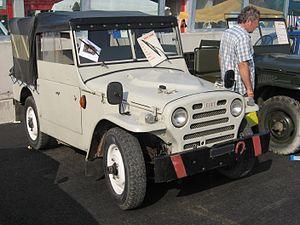
La Zastava Campagnola AR55 était un véhicule tout terrain assemblé par le constructeur yougoslave Zastava sous licence Fiat après le premier accord de coopération technique signé le 12 août 1954 entre les deux sociétés. Son assemblage commencera dans l'usine serbe de Kragujevac en fin d'année 1954.
Les Fiat 1101 Campagnola et Fiat 1107 Nuova Campagnola ont été les seuls véhicules tout terrain fabriqués par le constructeur italien Fiat, mise à part la Panda 4x4.